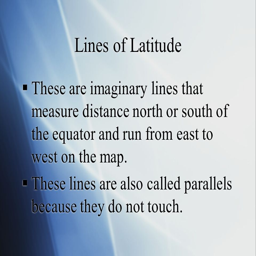
lines of latitude  these are imaginary lines that measure distance north or south of the equator and run from east to west on the map .